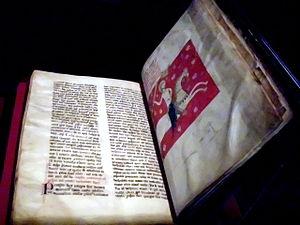
Calixte II ou Callistus II en latin, né Gui de Bourgogne, est le 162ᵉ pape de l'Église catholique.